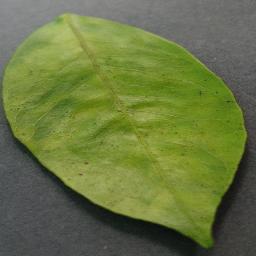
Label: Orange___Haunglongbing_(Citrus_greening)